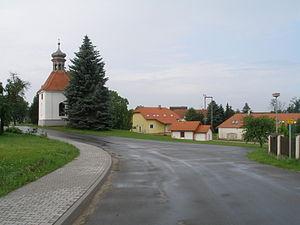
Zvěrotice est une commune du district de Tábor, dans la région de Bohême-du-Sud, en République tchèque. Sa population s'élevait à 387 habitants en 2017.